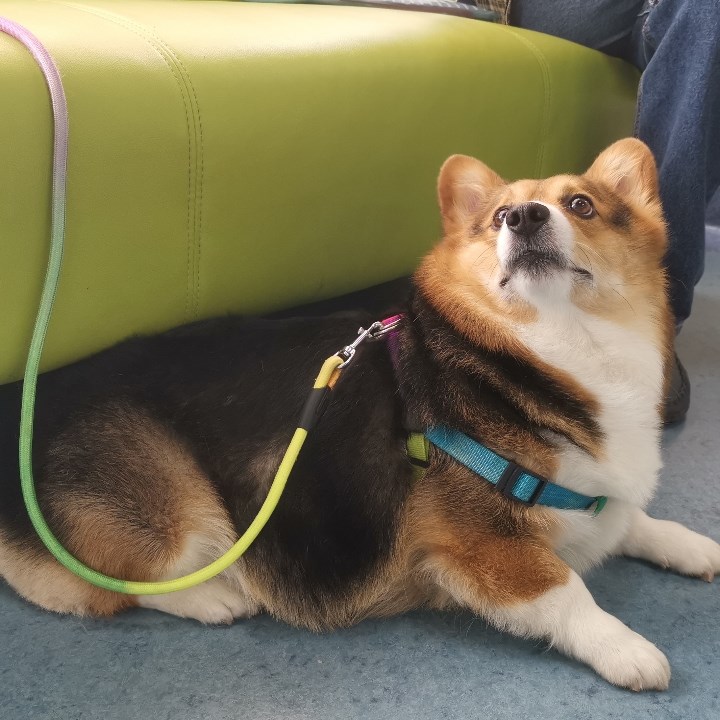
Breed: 2909-n000116-Cardigan